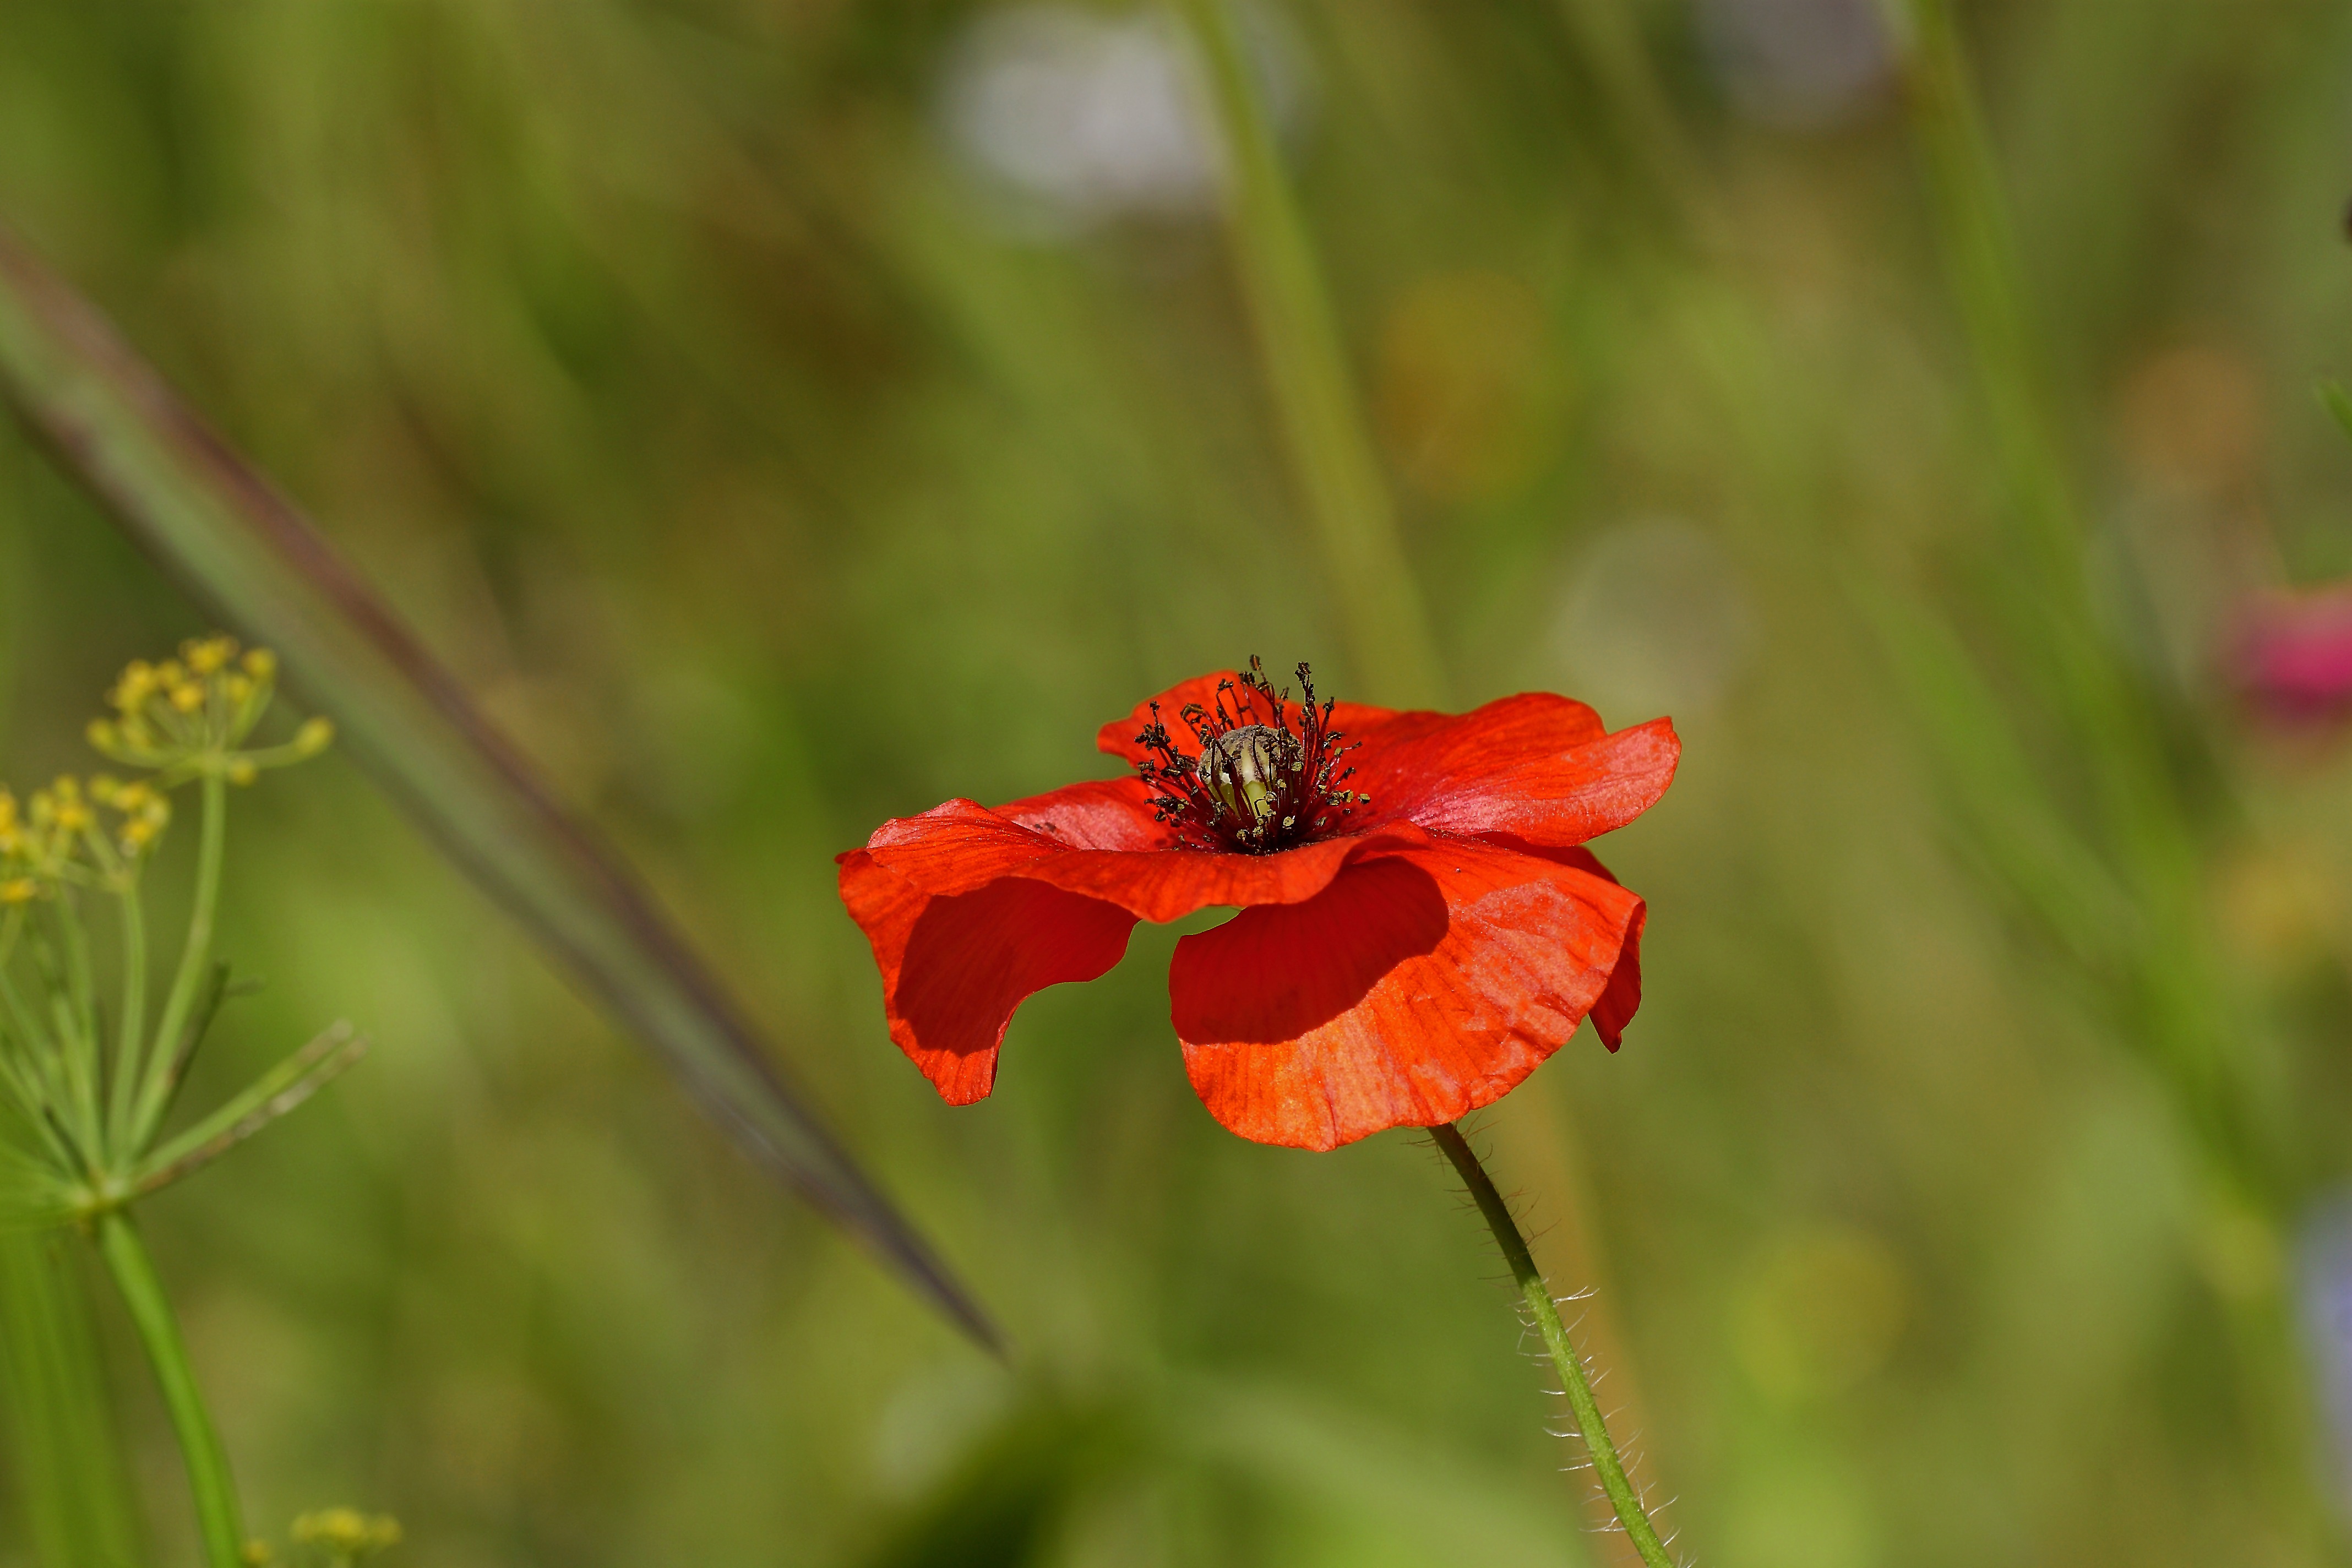
nature, blossom, plant, field, meadow, prairie, flower, petal, bloom, spring, red, botany, colorful, garden, flora, wildflower, germany, poppy, coquelicot, macro photography, flowering plant, plant stem, land plant, poppy family, papaver nudicaule, papaveraceaeblume